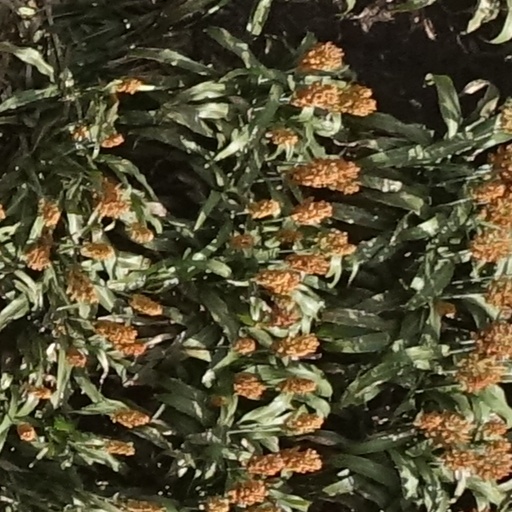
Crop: sorghum